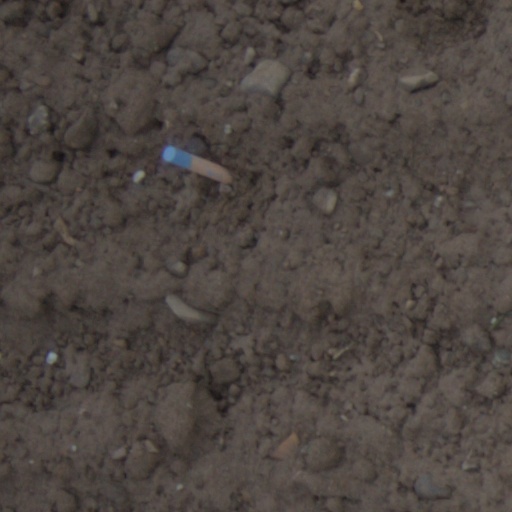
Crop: wheat